John Christopher Willoughby, 5th Baronet

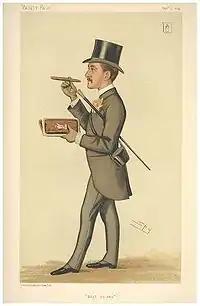

Sir John Christopher Willoughby, 5th Baronet DSO (20 February 1859 – 16 April 1918) was a British army officer, Justice of the Peace for Oxfordshire, and landowner of properties in Oxfordshire and Buckinghamshire.